Cruiser

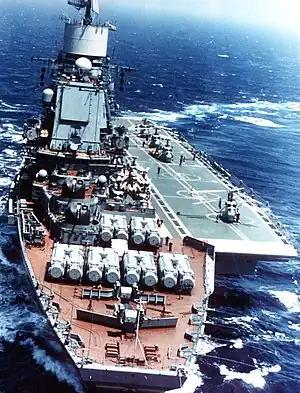
Soviet Navy's "Admiral Gorshkov", Sold to India as INS "Vikramaditya".

Following the American example, three smaller light cruisers of other NATO countries were rearmed with anti-aircraft missiles installed in place of their aft armament: the Dutch "De Zeven Provinciën", the Italian "Giuseppe Garibaldi", and the French "Colbert". Only the French ship, rebuilt last in 1972, also received Exocet anti-ship missile launchers and domestically produced Masurca anti-aircraft missiles. The others received American Terrier missiles, with "Garibaldi" uniquely among surface ships also being armed with Polaris strategic missile launchers, although these were never actually carried. In the Soviet Navy, only one cruiser, "Dzerzhinsky", of Project 68bis, was similarly rearmed with anti-aircraft missiles. The M-2 missiles used on it, adapted from the land-based S-75, proved ineffective as a naval system, and further conversions were abandoned. Another cruiser of this project, "Admiral Nakhimov", was used for testing anti-ship missiles but never entered service in this role. The British considered converting older cruisers to guided-missile cruisers with the Seaslug system but ultimately did not proceed. Several other classical cruisers from various countries were rearmed with short-range anti-aircraft systems requiring fewer modifications, such as Seacat or Osa-M, but since these were intended only for self-defense, they are not considered guided-missile cruisers (e.g., the Soviet "Zhdanov" and "Admiral Senyavin" of Project 68U). The Peruvian light cruiser "Almirante Grau" (formerly the Dutch "De Ruyter") was rearmed with eight Otomat anti-ship missiles at the end of the 20th century, but these did not constitute its primary armament.